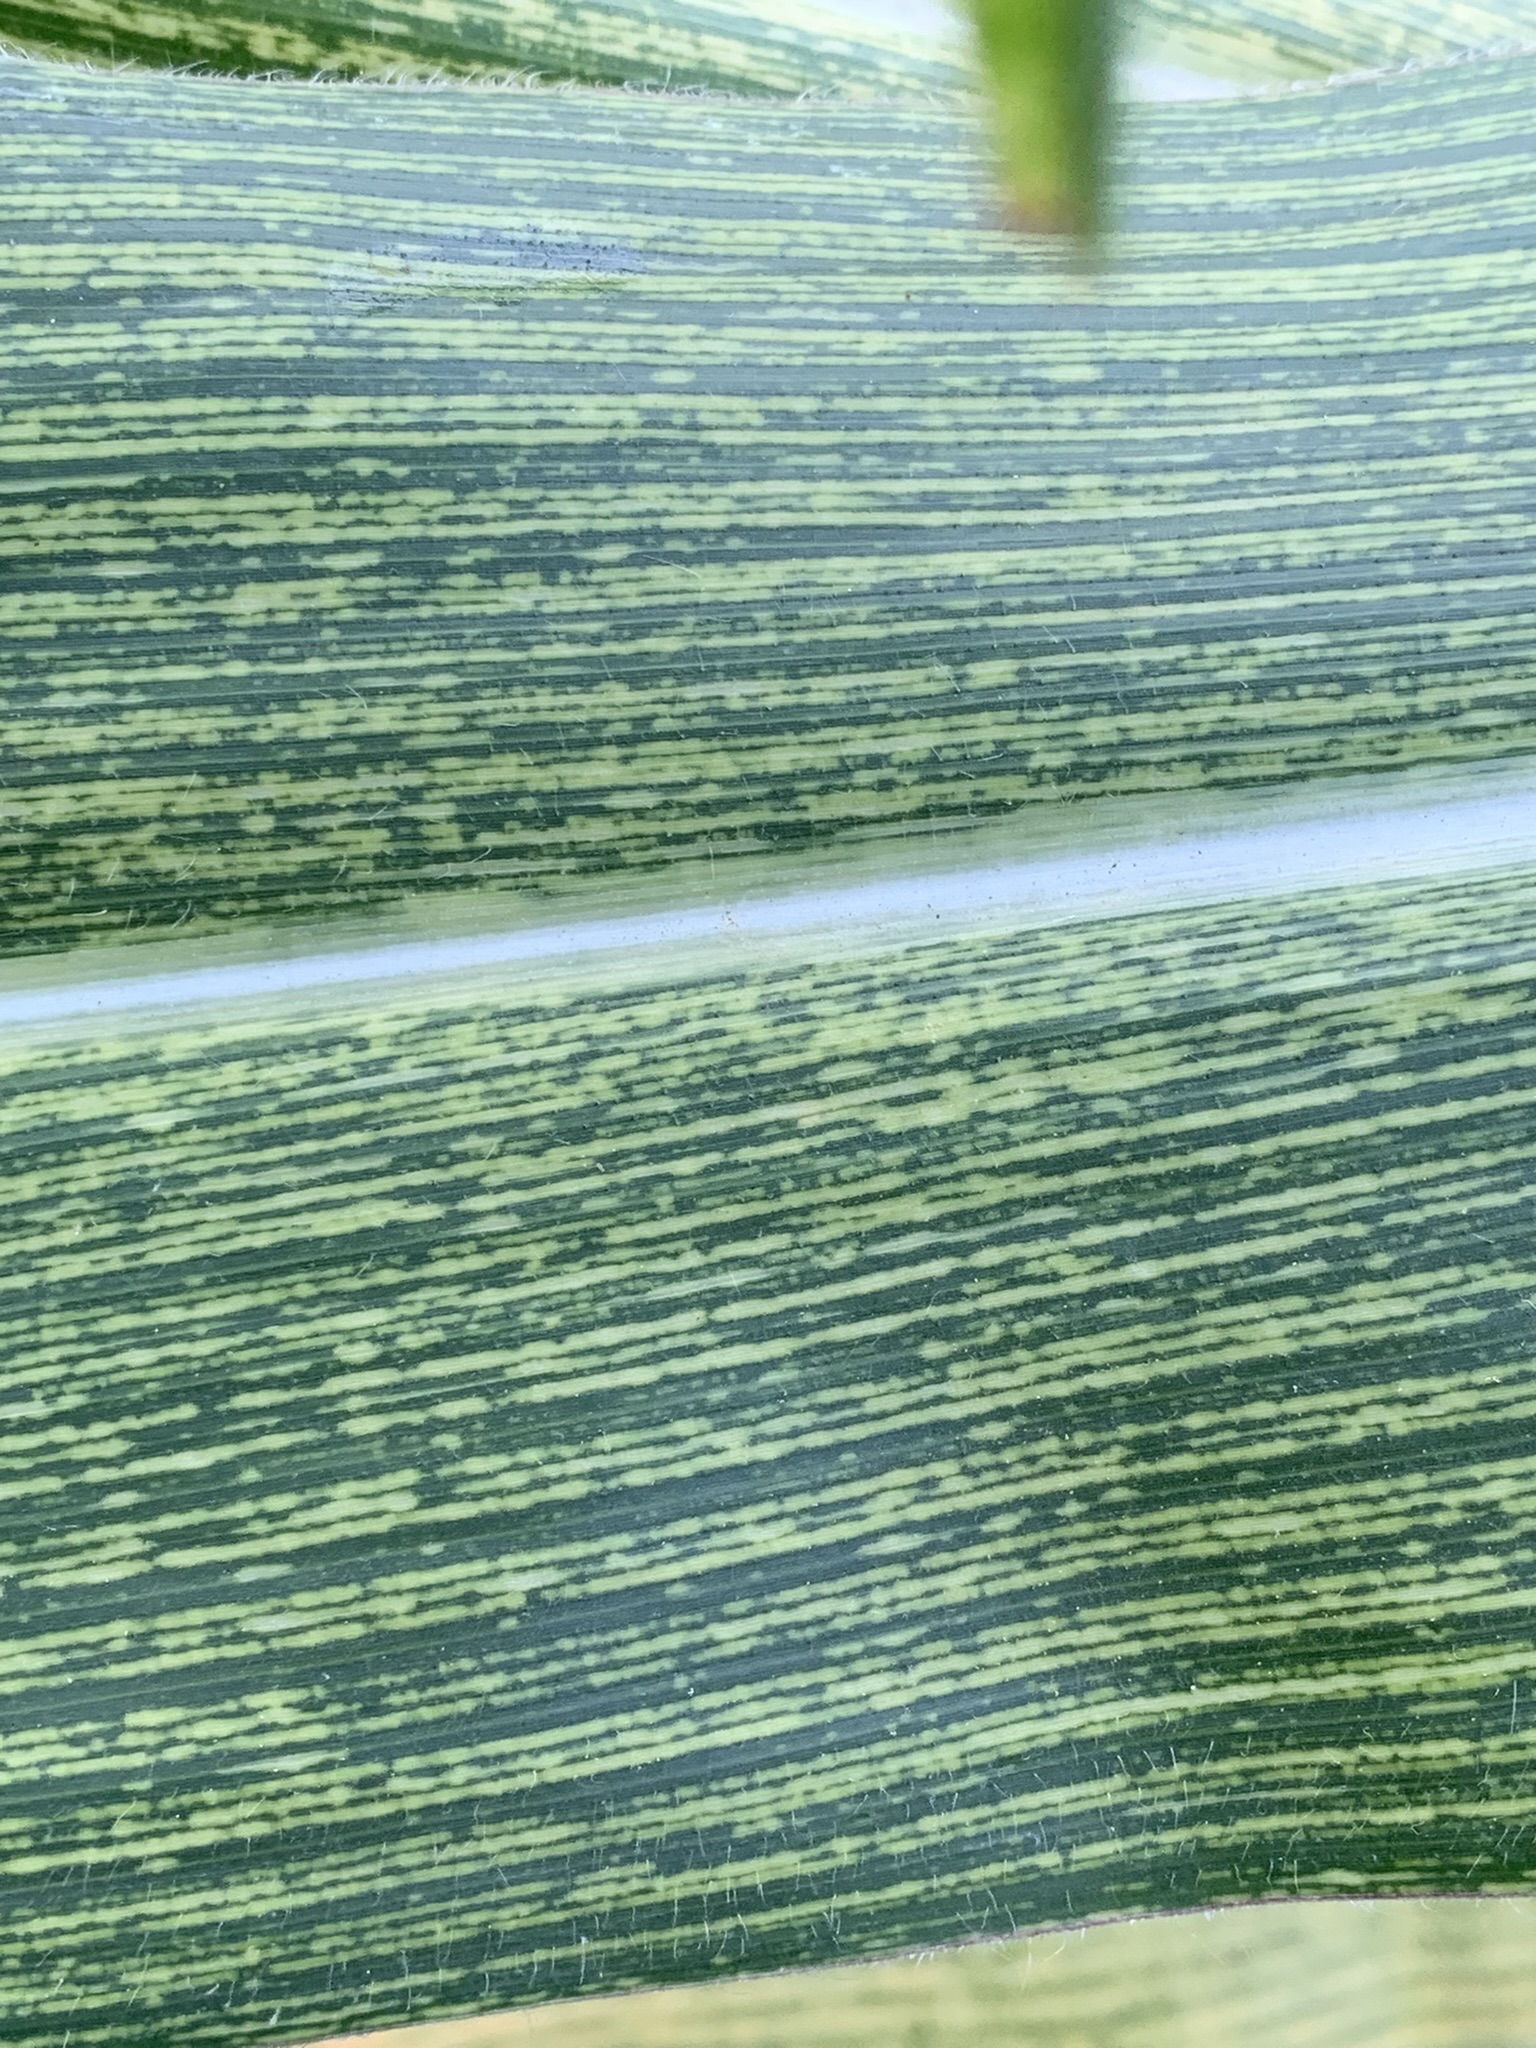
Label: MSV